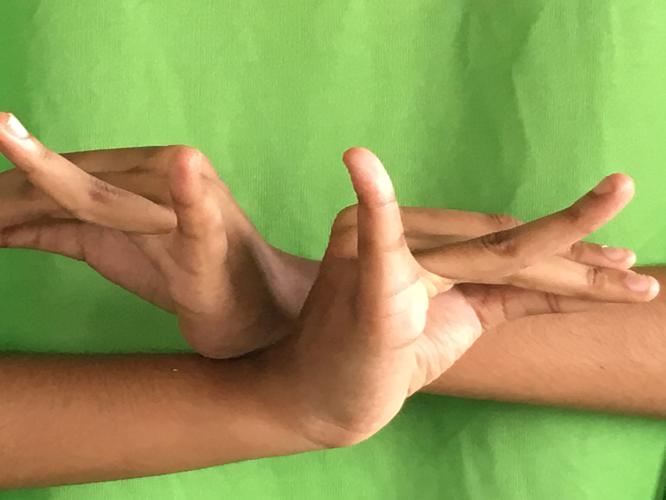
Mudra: Katakavardhana
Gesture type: double_hand